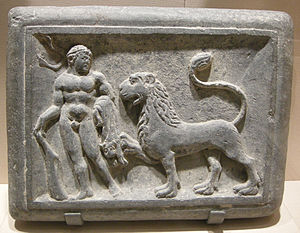
Halvgud
Herakles og den nemeiske løve, relief fra Gandhara i Indien, 100-tallet e.Kr.
Halvgud, eller semigud er mytologiske figurer, der enten er mindre magtfulde eller vigtige guder, eller hvor den ene af forældrene er en gud og den anden er et menneske. Under den sidste definition er halvguder hybrider, delvis guddommelig, delvis menneskelige. I en del mytologier findes der også beskrivelser af mennesker som er blevet guder, eller ganske enkelt ekstremt mægtige figurer som har kræfter som er ligestillet med kræftene til gudene, selv om de i sig selv ikke er guder. Disse halvguder fremstår i myterne som helte, ved at være mere end mennesker, er de symbolsk begunstiget, forklart konkret ved at de var af guddommelig ophav.